Delcam

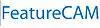

A CAM solution based on PowerMILL and FeatureCAM embedded into SolidWorks.